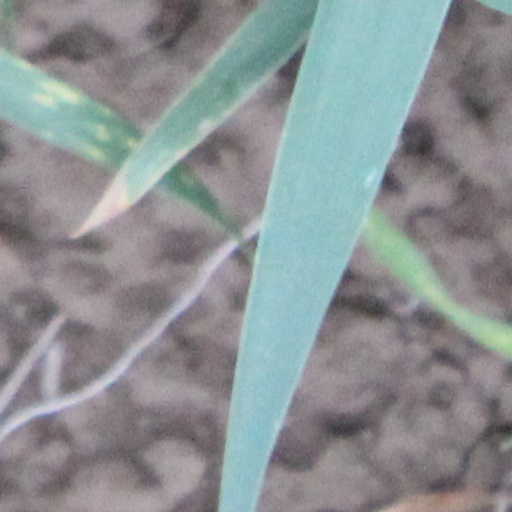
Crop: wheat